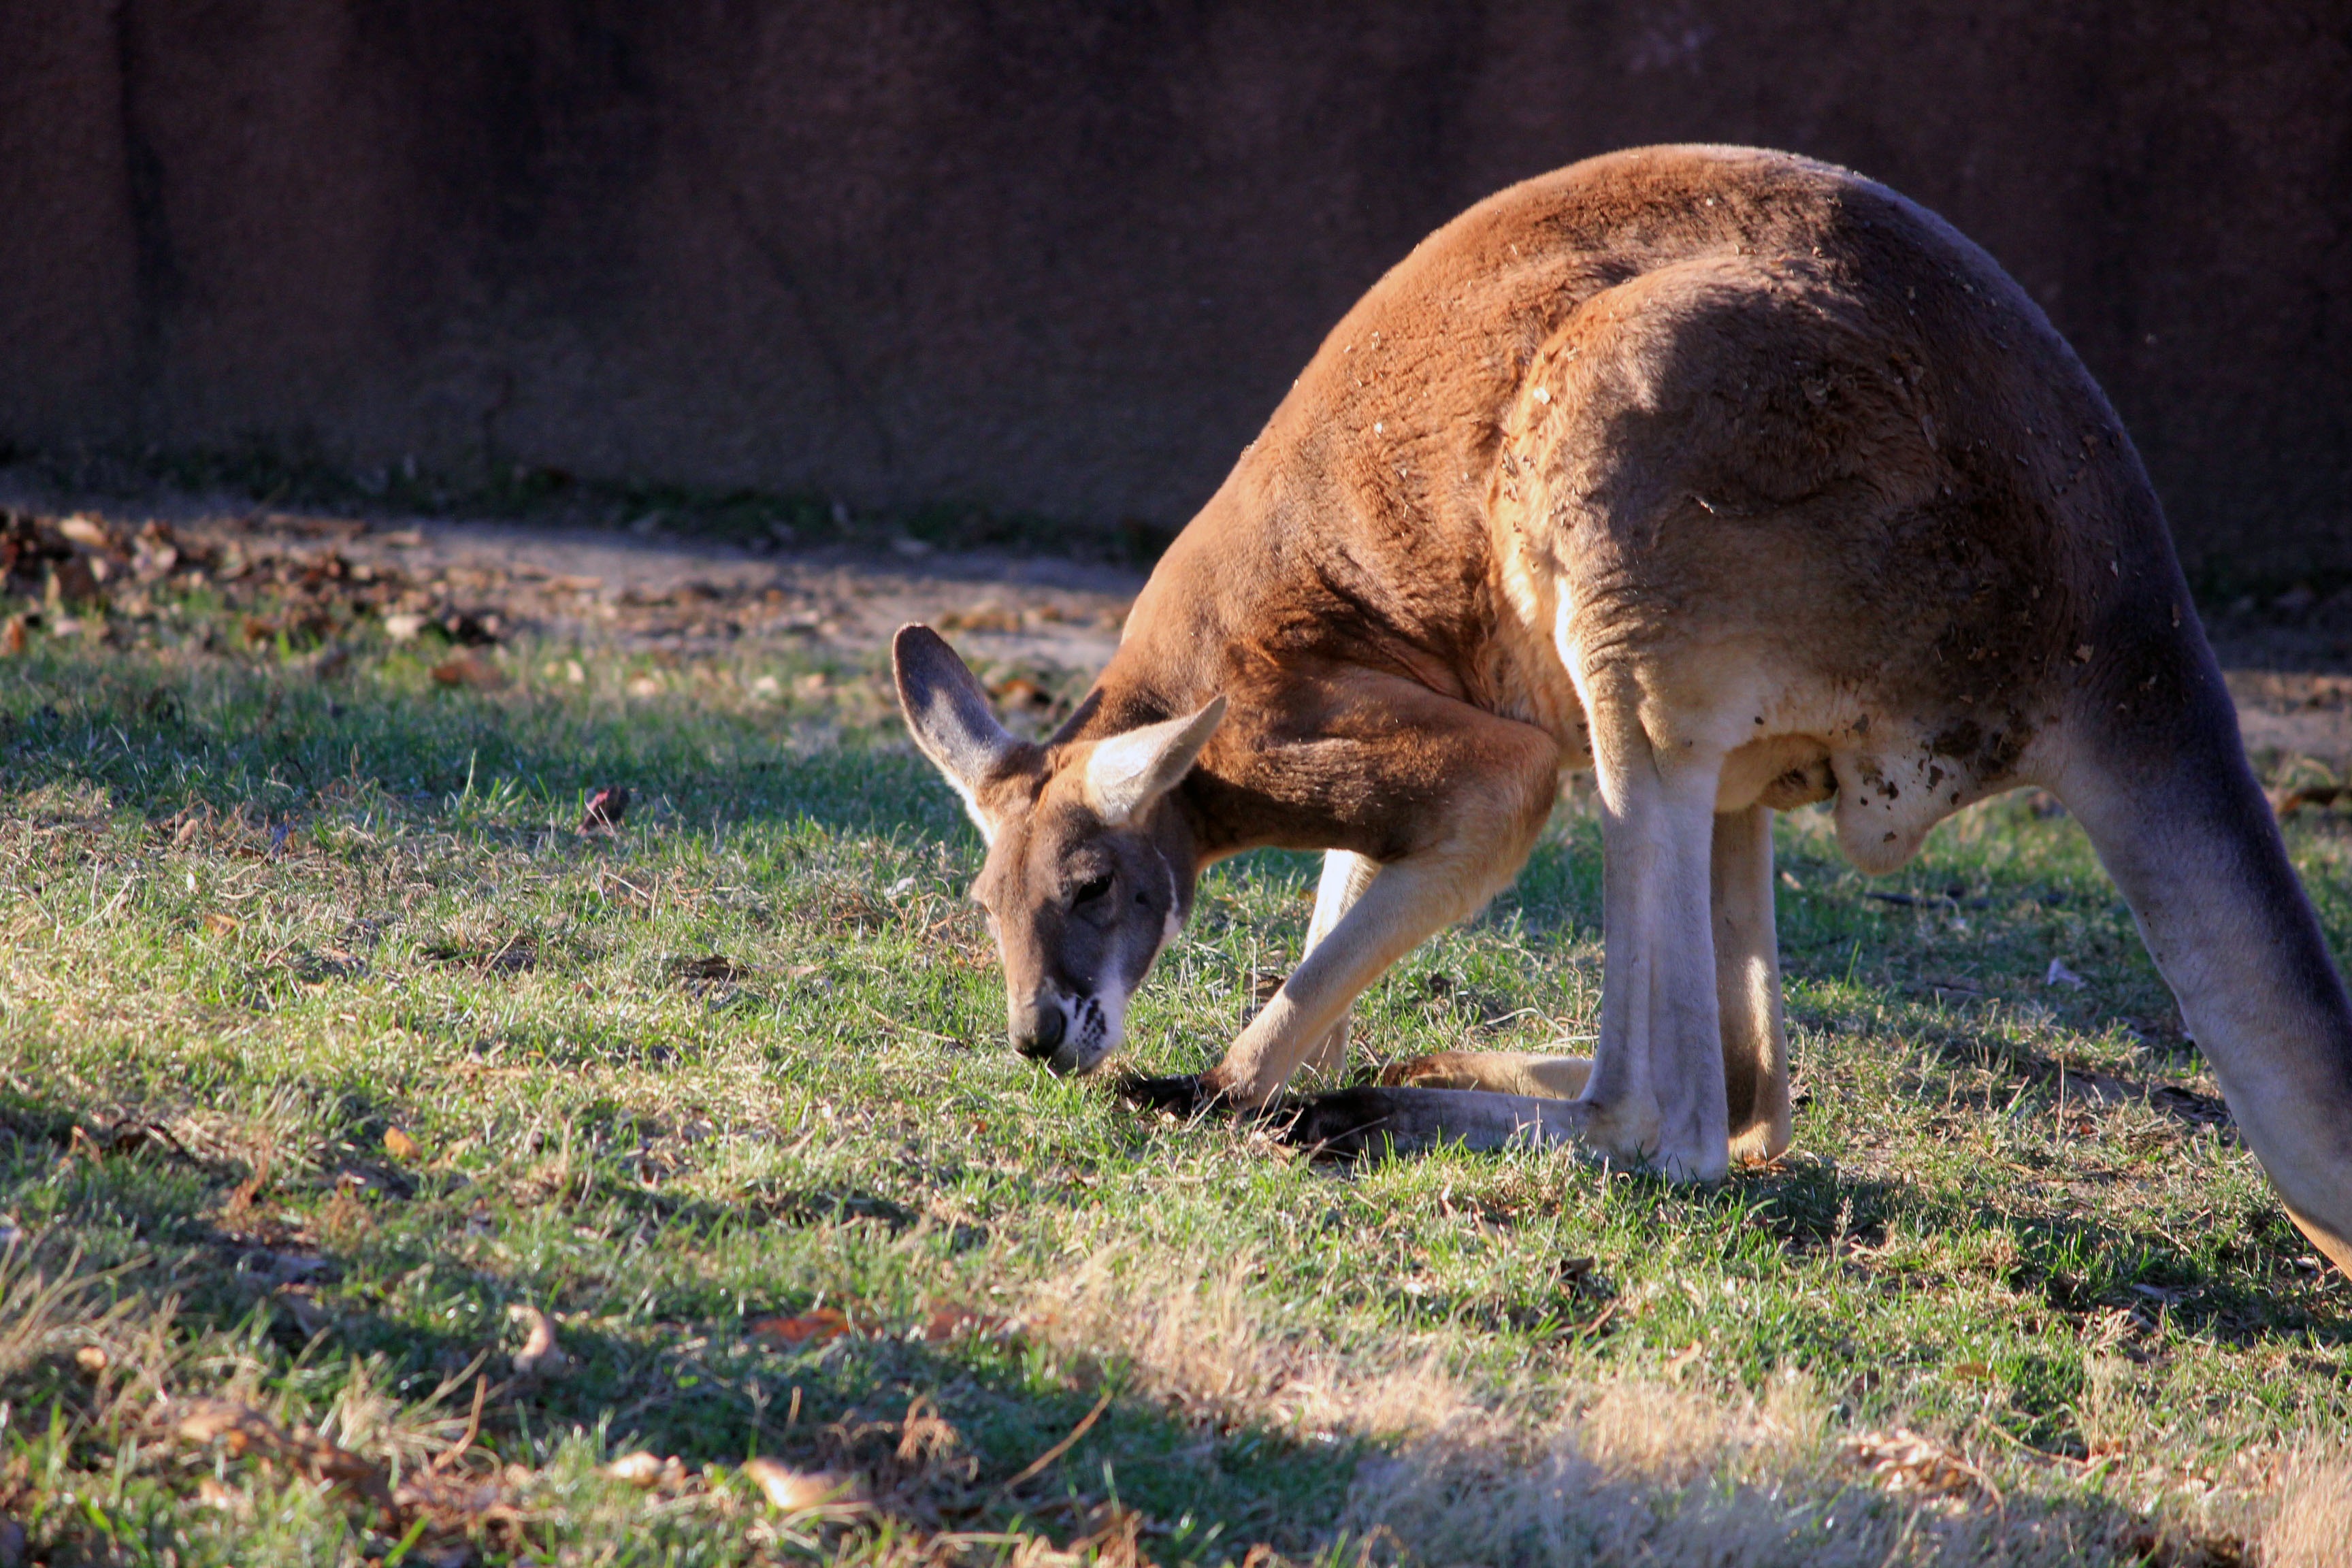
nature, wilderness, animal, wildlife, wild, environment, zoo, grazing, mammal, fauna, kangaroo, outdoors, australian, zoology, vertebrate, species, marsupial, macropodidae